Tamakasuga Ryōji

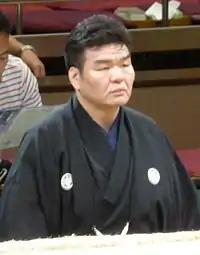
Working as a ringside judge, May 2014

He announced his retirement in September 2008, at the age of 36, after posting a losing record in that tournament. He remained in the sumo world as a coach at Kataonami stable, under the "toshiyori" (elder) name Tateyama-"oyakata". His "danpatsu-shiki", or official retirement ceremony, was held at the Ryōgoku Kokugikan on 30 May 2009. In February 2010 he swapped elder names with his old head coach (former "sekiwake" Tamanofuji) and took charge of the stable.